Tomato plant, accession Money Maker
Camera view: tilt-top (135 deg); turntable rotation: 270 degrees
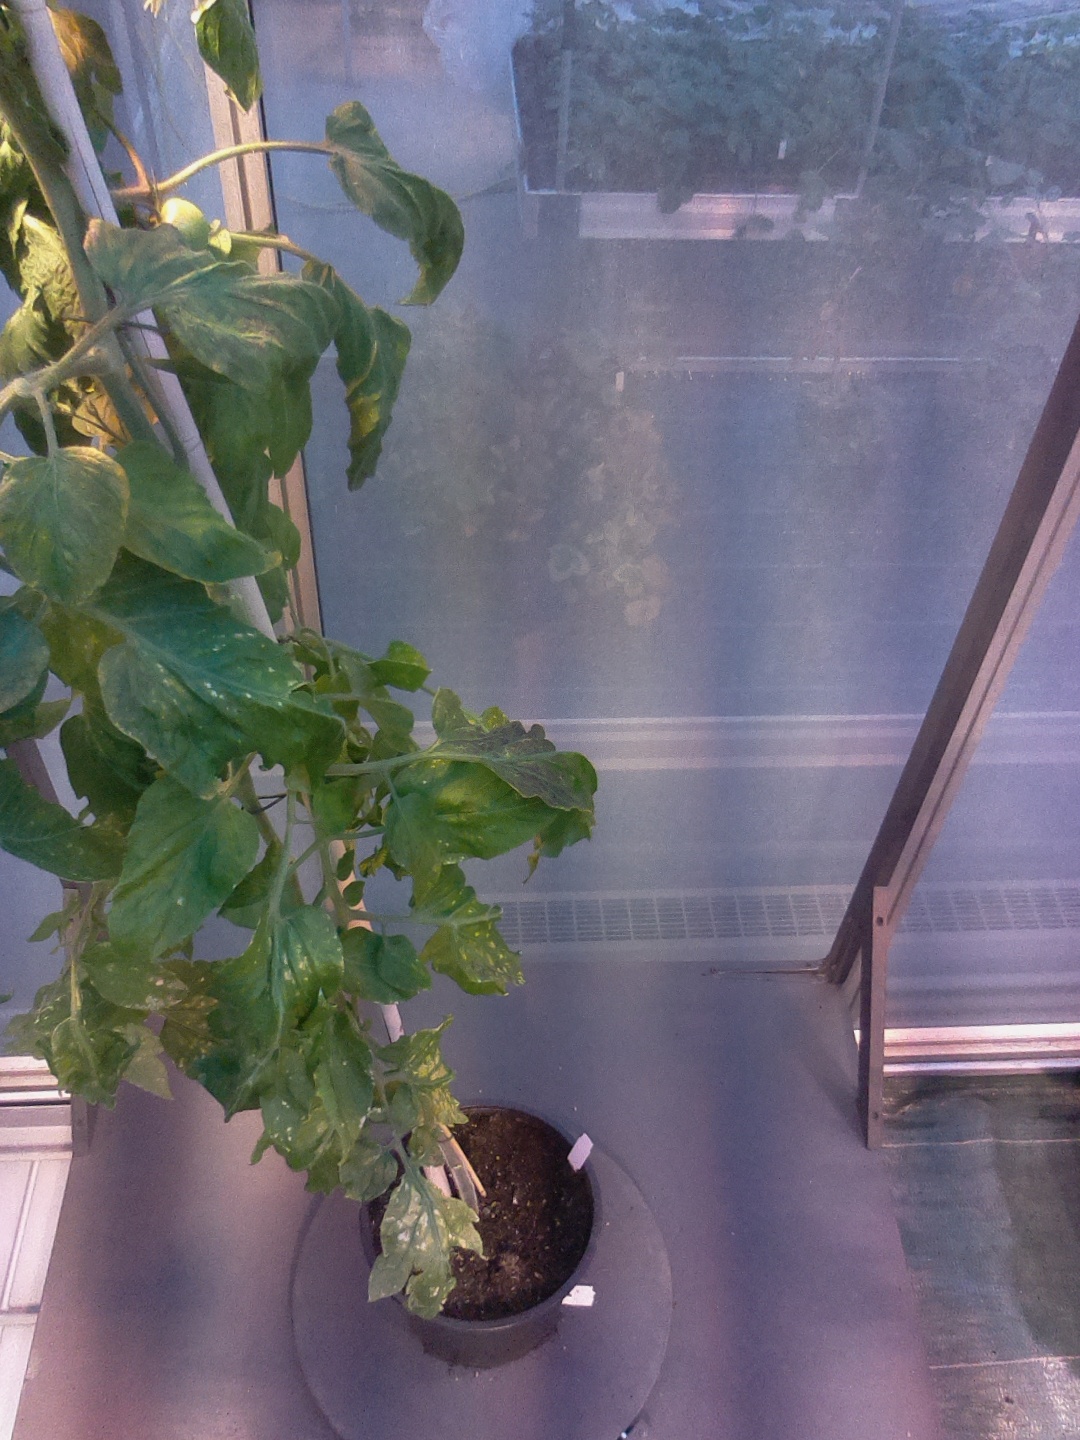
BBCH growth stage 73: 30%-40% of final fruit size